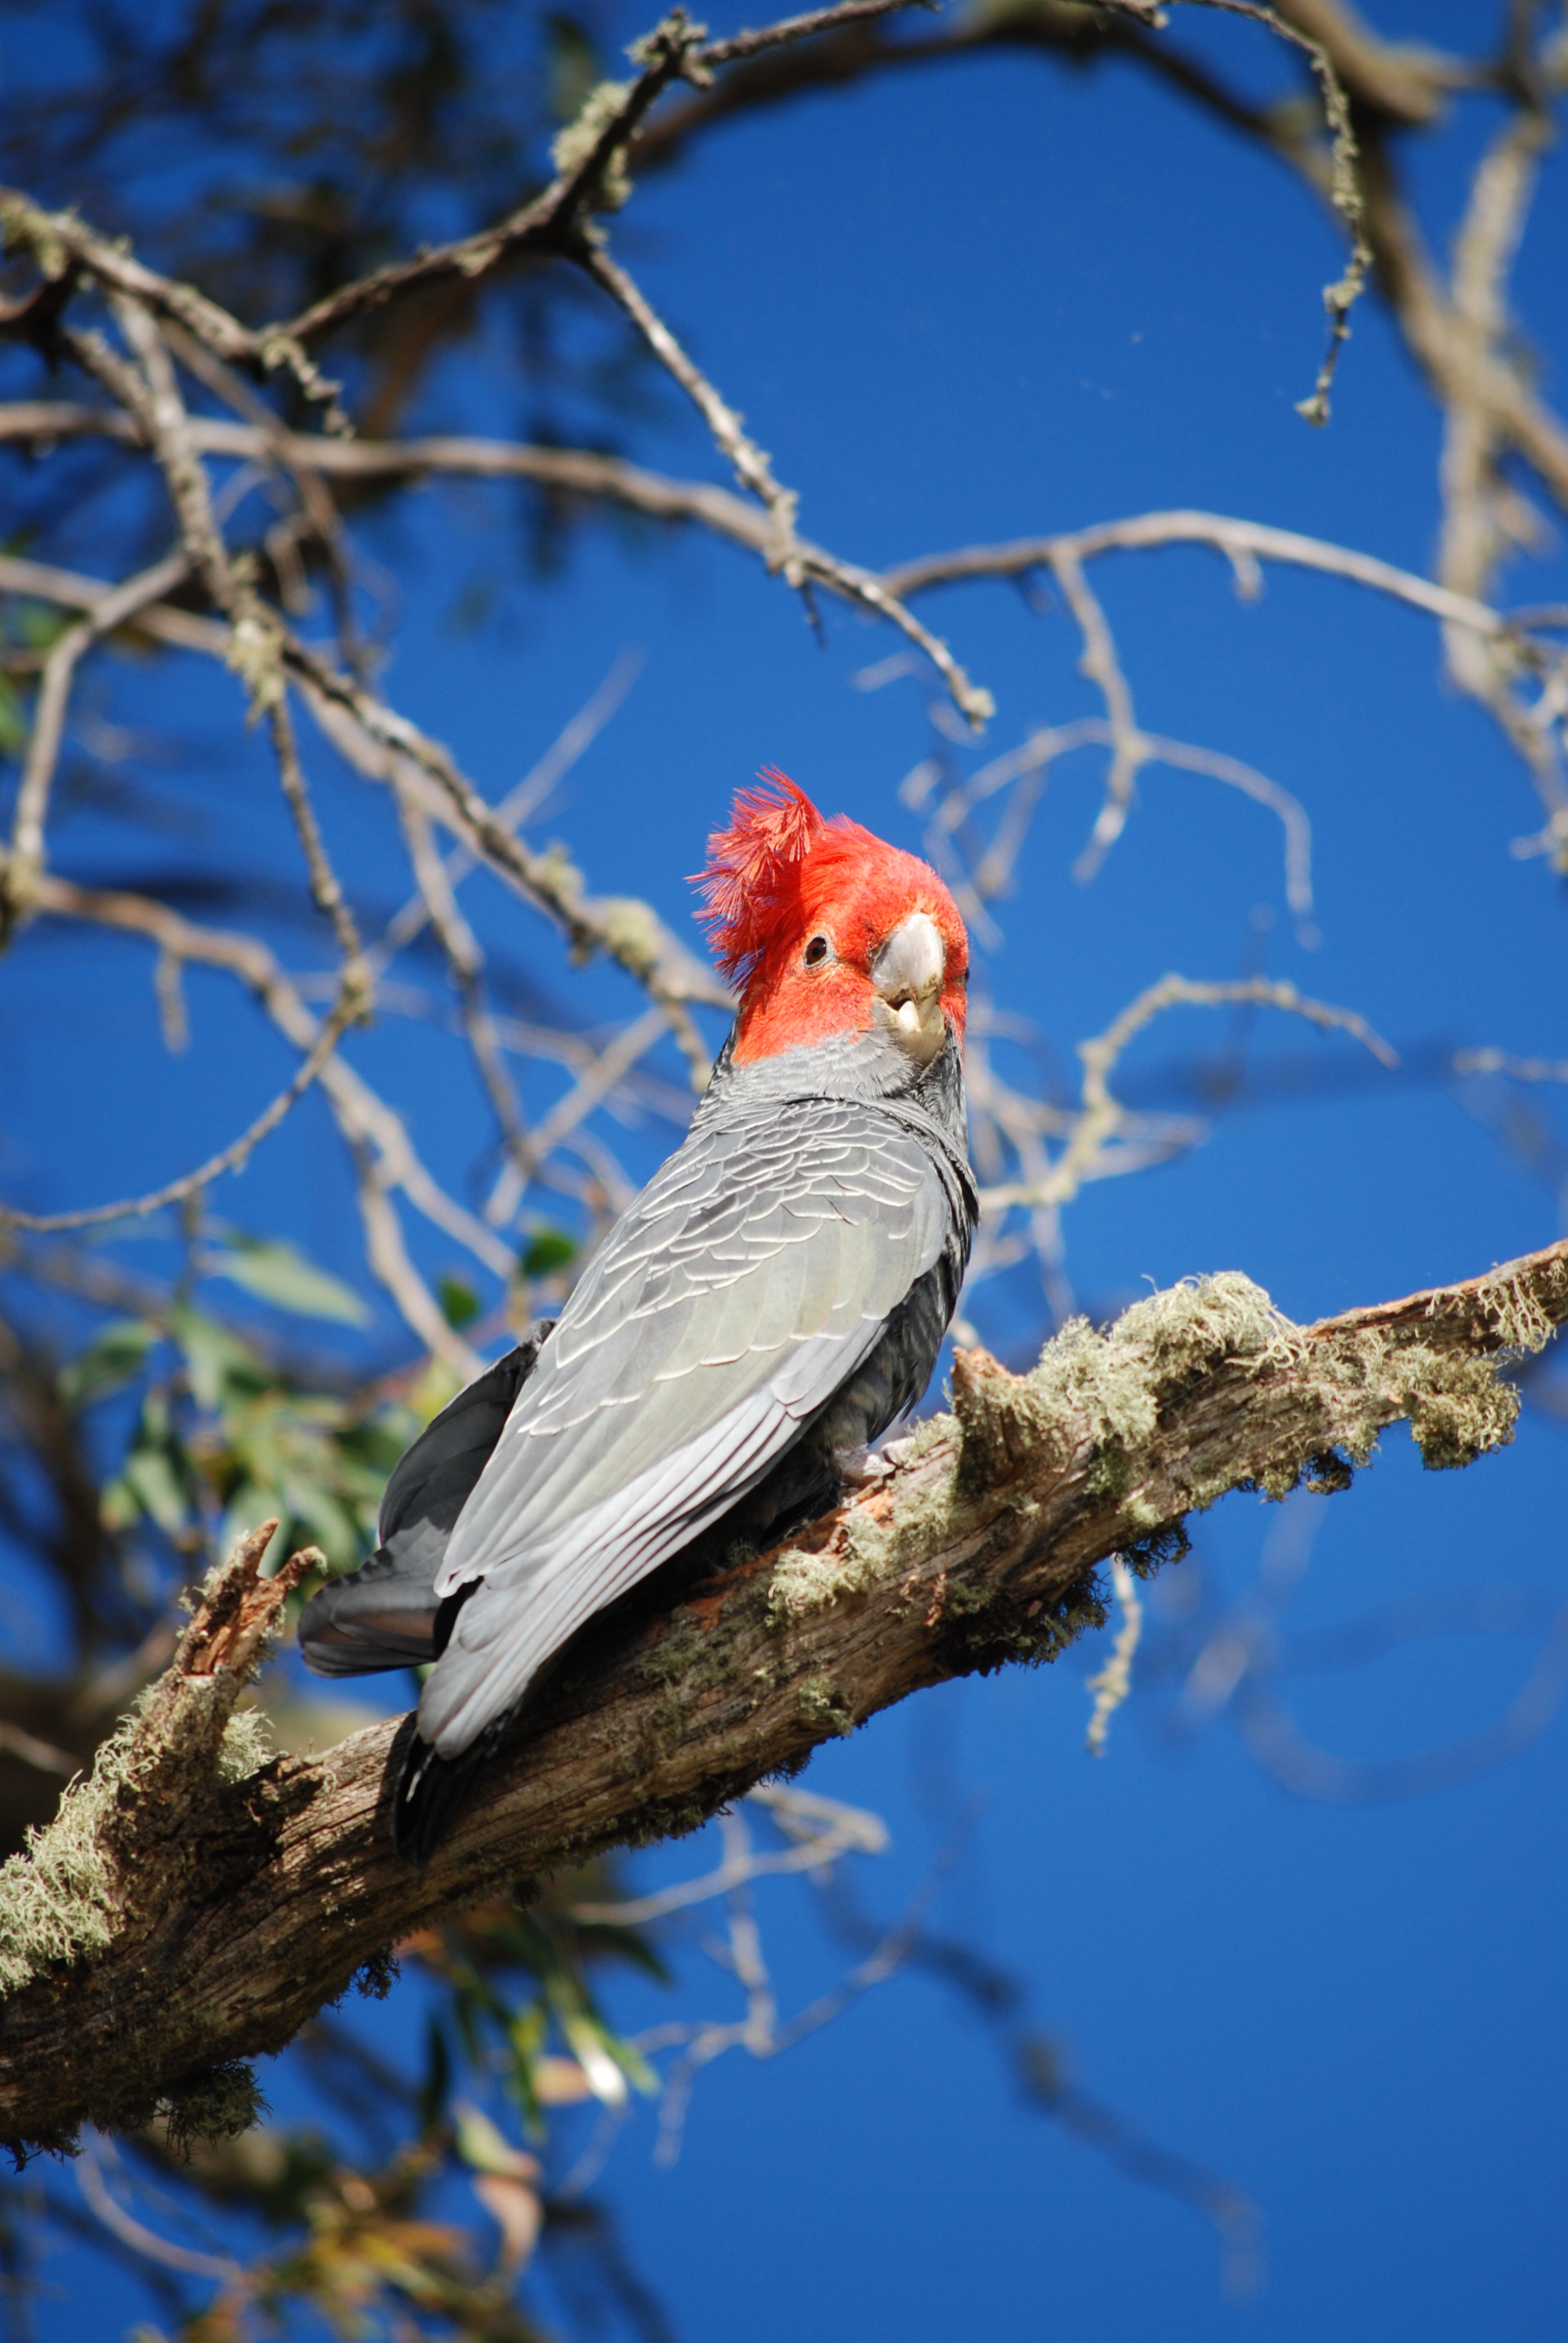
nature, branch, bird, wildlife, beak, fauna, vertebrate, finch, perching bird